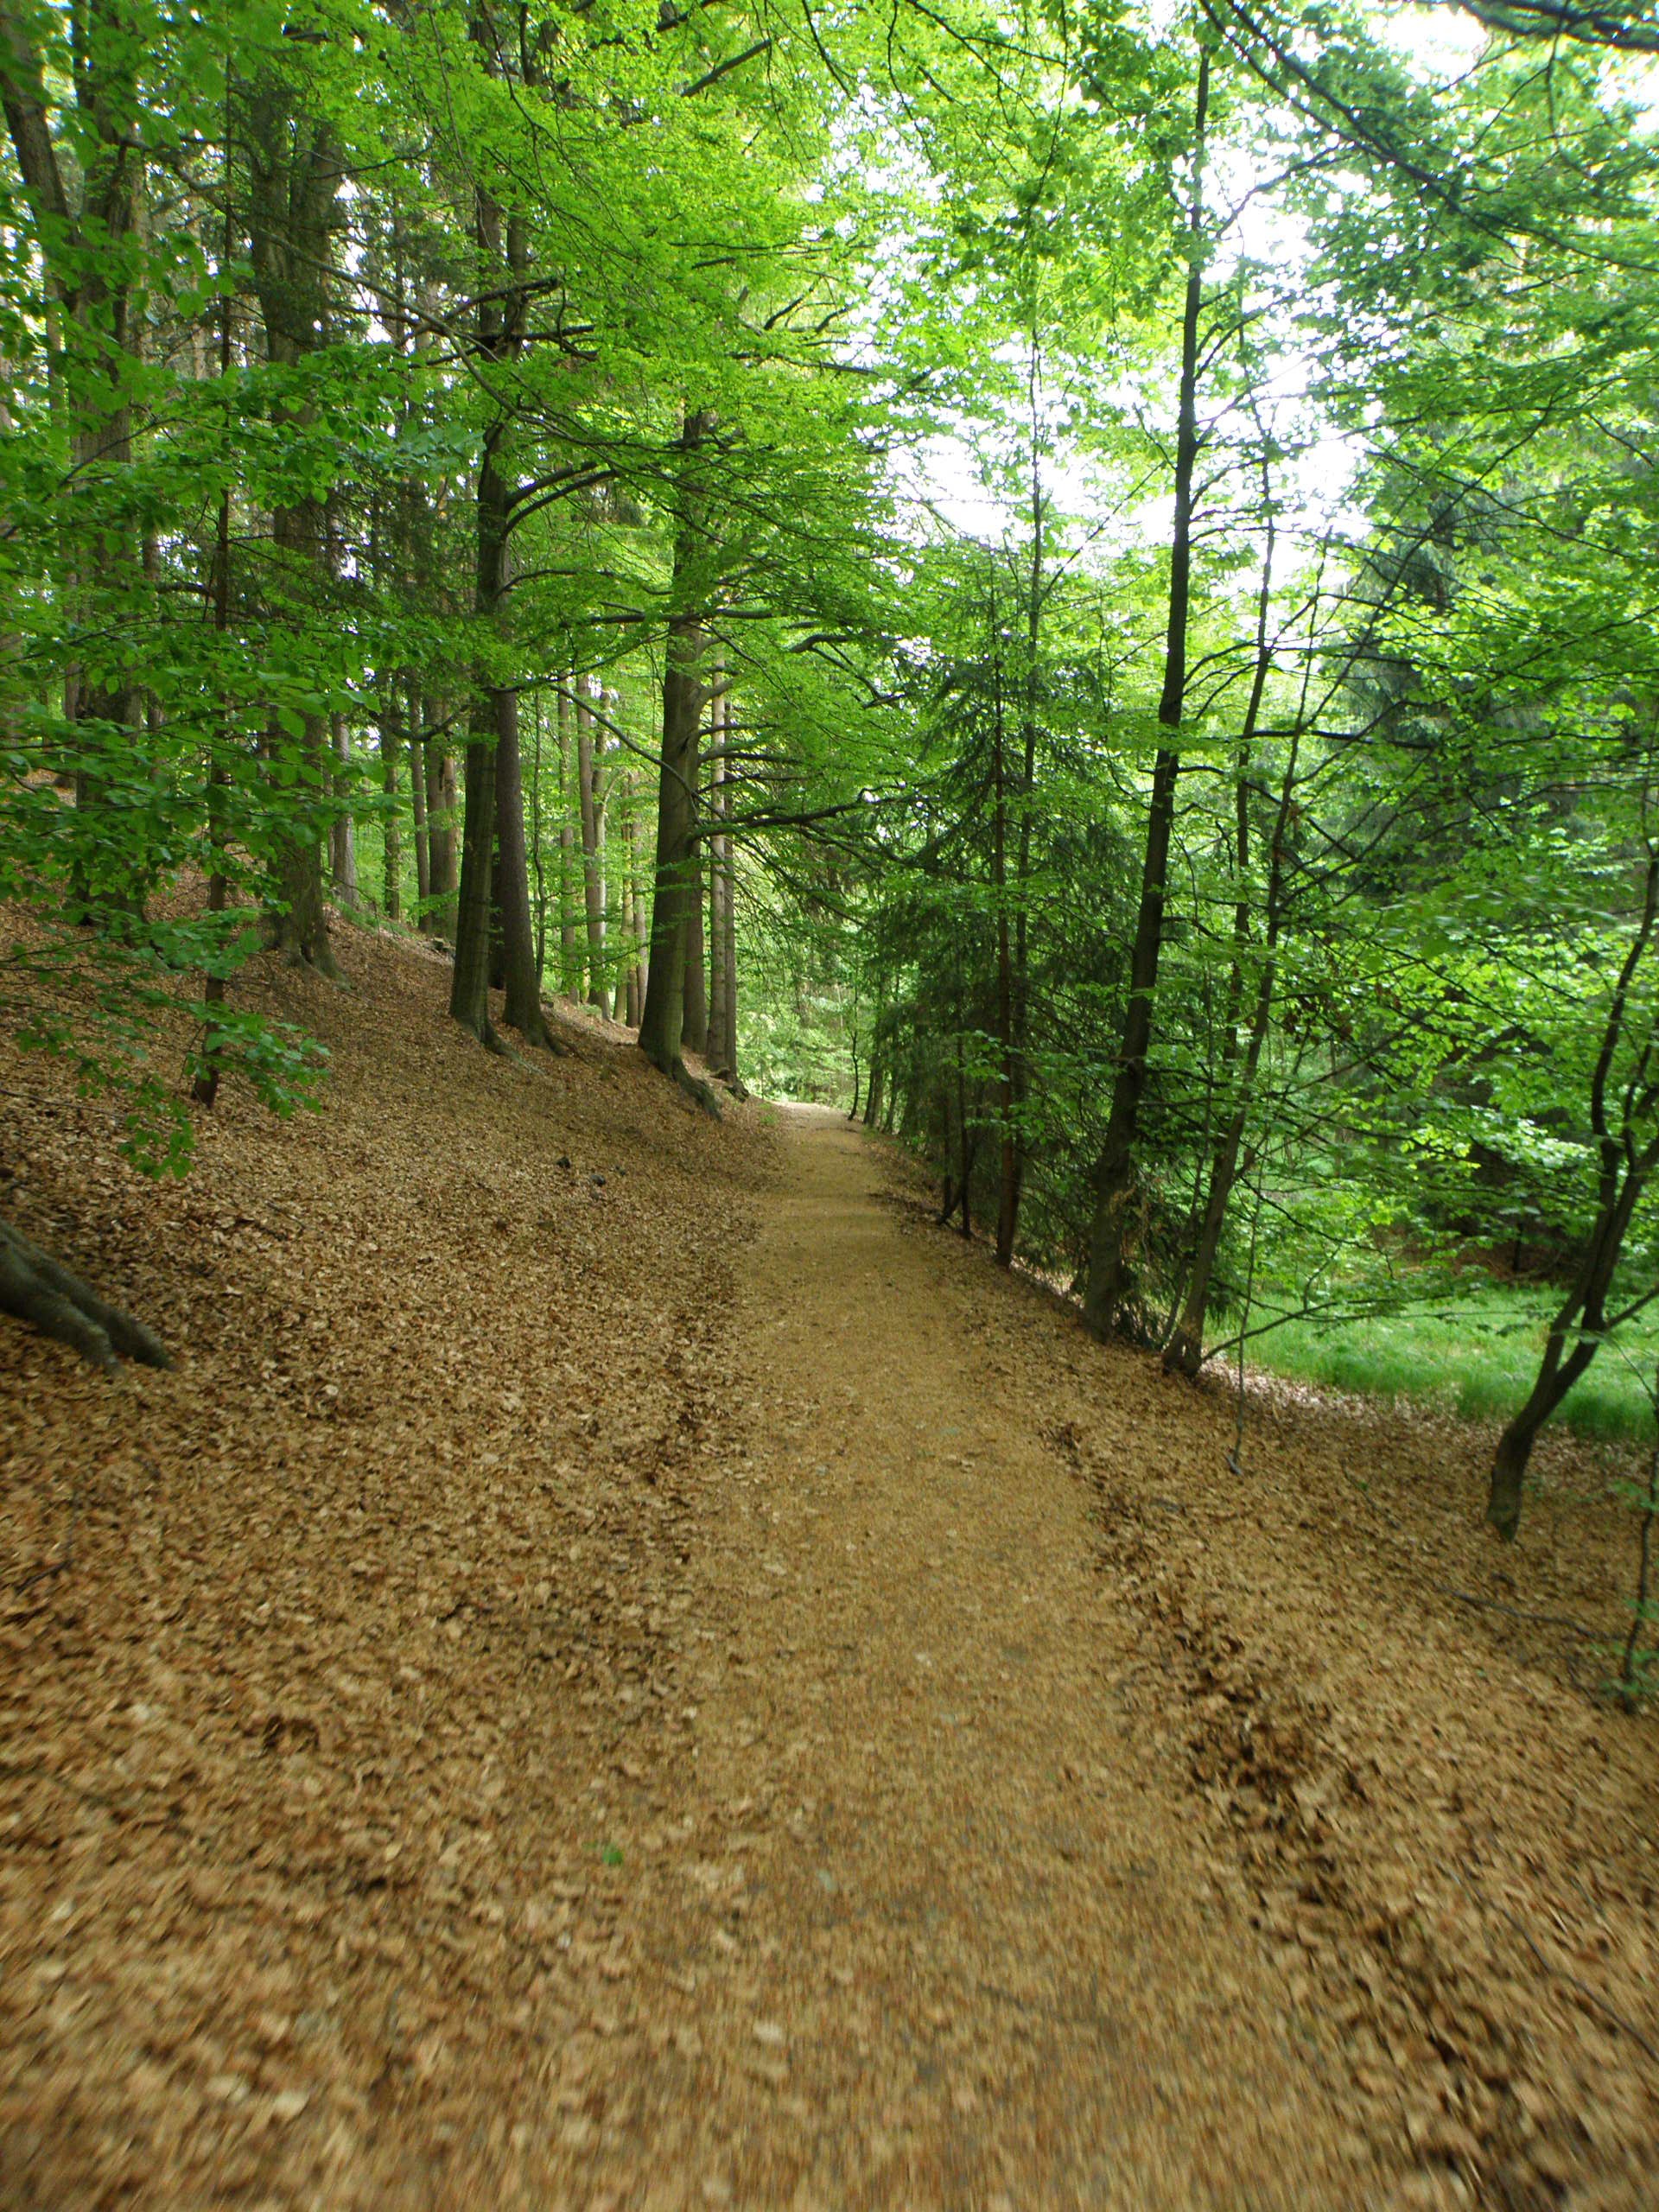
tree, forest, path, wilderness, trail, dirt road, green, soil, woodland, habitat, bohemia, ecosystem, forest road, biome, natural environment, temperate broadleaf and mixed forest